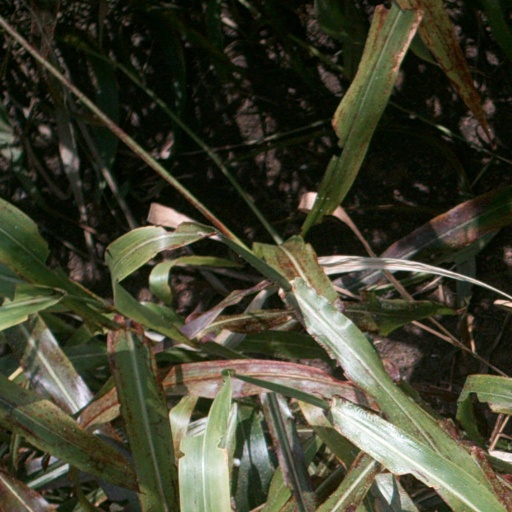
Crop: sorghum